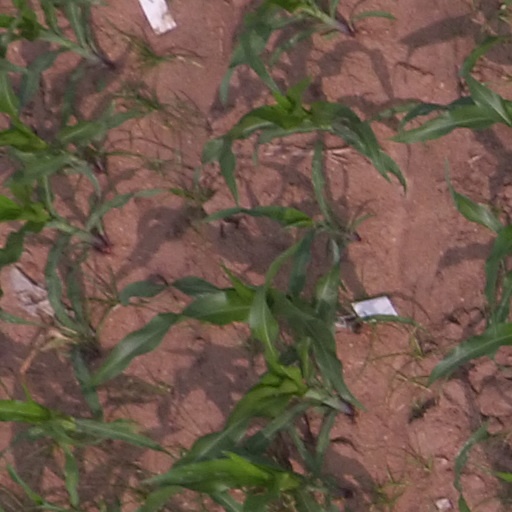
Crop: maize; corn